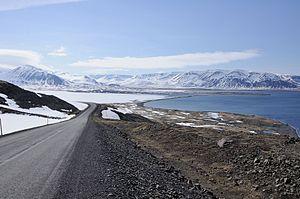
La Tröllaskagi, toponyme islandais signifiant littéralement en français « la péninsule du troll », est une péninsule du Nord de l'Islande, dans les régions de Norðurland eystra et Norðurland vestra, entre le Skagafjörður à l'ouest et l'Eyjafjörður à l'est.